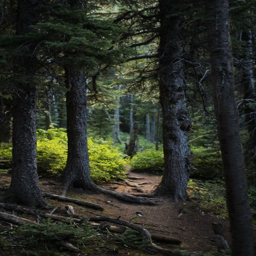
a walk in the woods